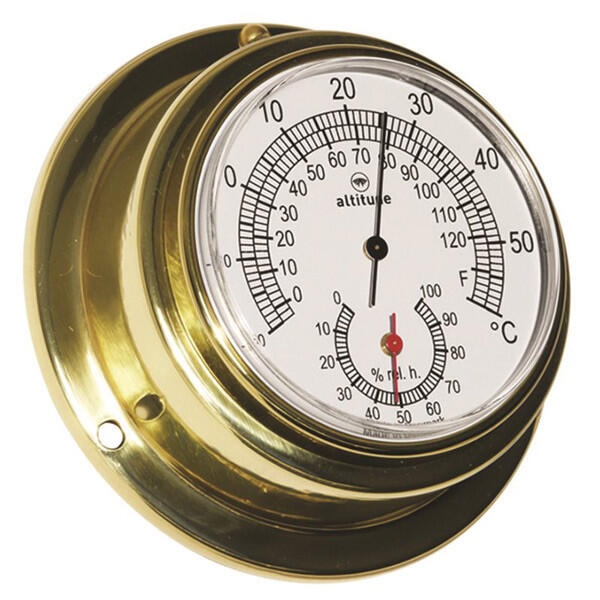
Kampagnepris Altitude termo/hygrometer messing Ø63/96mm
Category: Hardware > Tools > Measuring Tools & Sensors > Barometers